Paradise, Washington

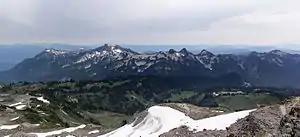
Panorama of Paradise from Skyline Trail. The visitor center, inn, and parking lot are visible near the right side. Mount Adams is visible in the distance.

The National Park Service says that "Paradise is one of the snowiest places on Earth where snowfall is measured regularly." of snow fell during the winter of 1971–1972, setting a world record at the time. The minimum annual snowfall at Paradise was 266 inches in the winter of 2014–15, and the maximum snowpack was on March 9–10, 1956. No snowfall measurements were made from 1943 to 1946 as the road to Paradise was closed during World War II. The high snowfall is in spite of no month recording average highs below freezing. Under the Köppen climate classification Paradise has a subpolar oceanic climate that may also be described as "subarctic" or "subalpine".